NWF Kids Pro Wrestling: The Untold Story

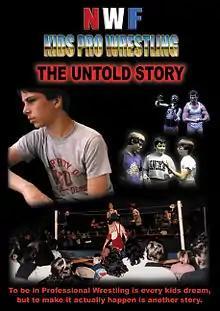
DVD cover

NWF Kids Pro Wrestling: The Untold Story is a professional wrestling documentary that tells the story of a youth based professional wrestling league that existed in the mid-1980s. It was released in the United States by NWF Films.